Women in rock

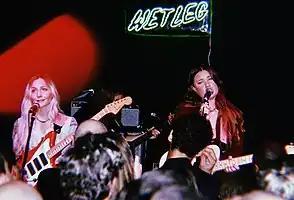
Rhian Teasdale and Hester Chambers of Wet Leg, a female duo rock group that rose to popularity after their song "Chaise Longue" in 2021.

In the early 2000s, Paramore dominated the charts and were a new, up-and-coming female-led band with vocalist Hayley Williams. The band gained initial traction for being a "Christian group" but later evolved from that genre. At the beginning of their music careers, they had four members, including Josh Farro, who was the lead guitarist and did backing vocals, Zac Farro, a drummer, and Jeremy Davis, the bassist. While Josh and Zac left in 2010, Zac later returned in 2017. Taylor York, the current guitarist, joined in 2009. Davis also left in 2016 after some legal battles regarding claiming writing credits and a portion of the royalties from their self-titled album.